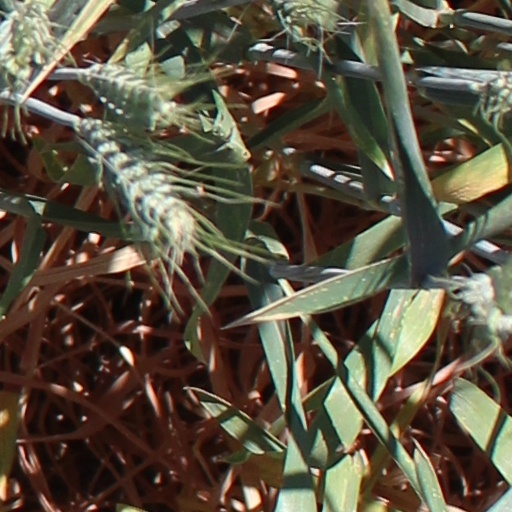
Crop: wheat